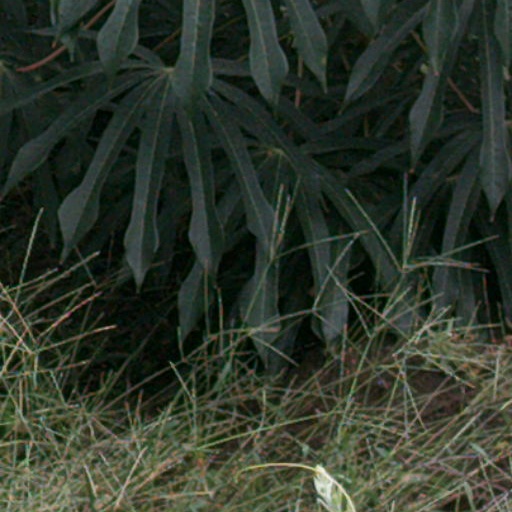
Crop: cassava